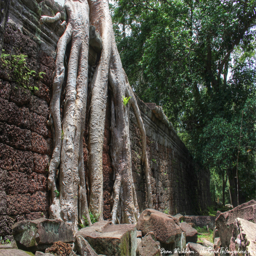
giant tree roots covering a wall